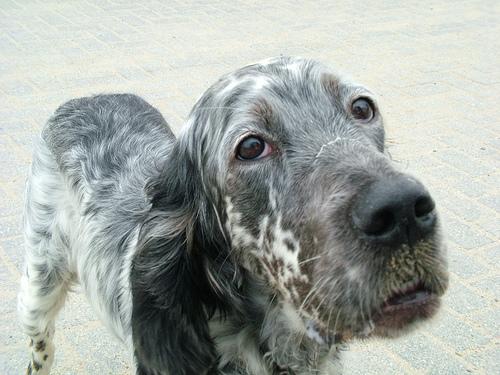
Breed: english setter